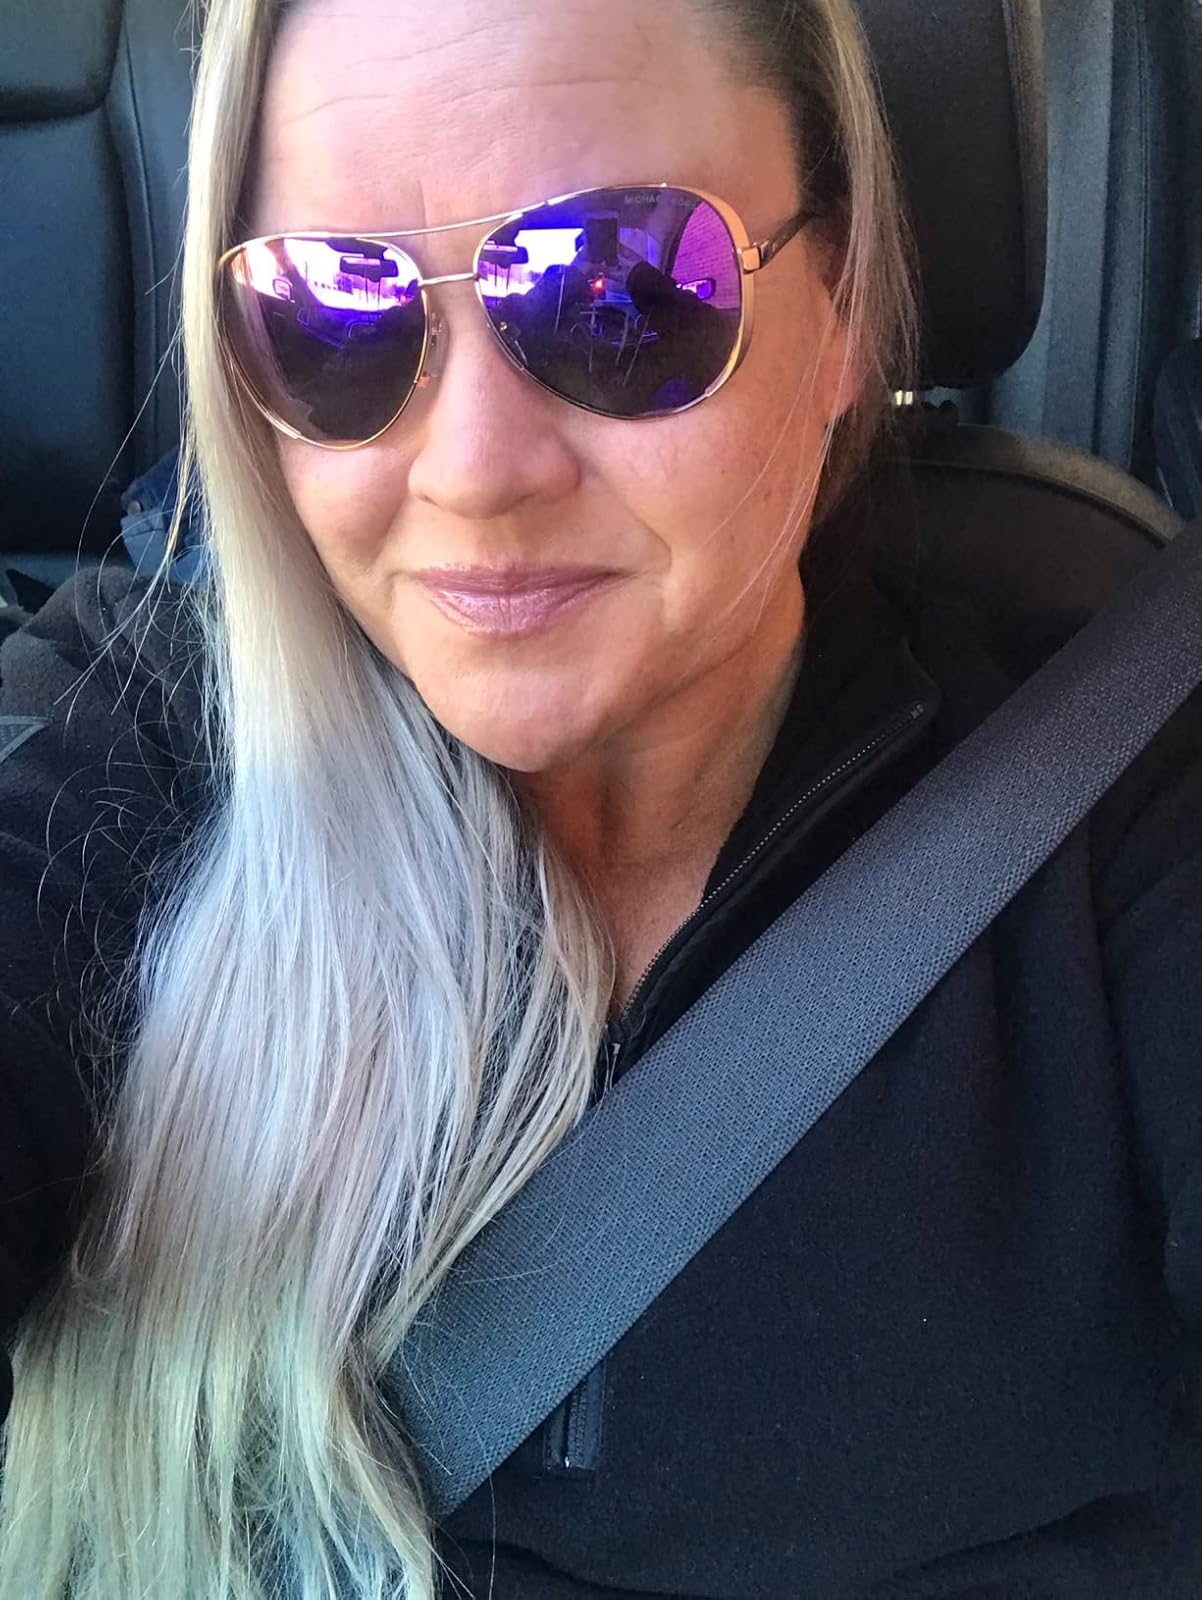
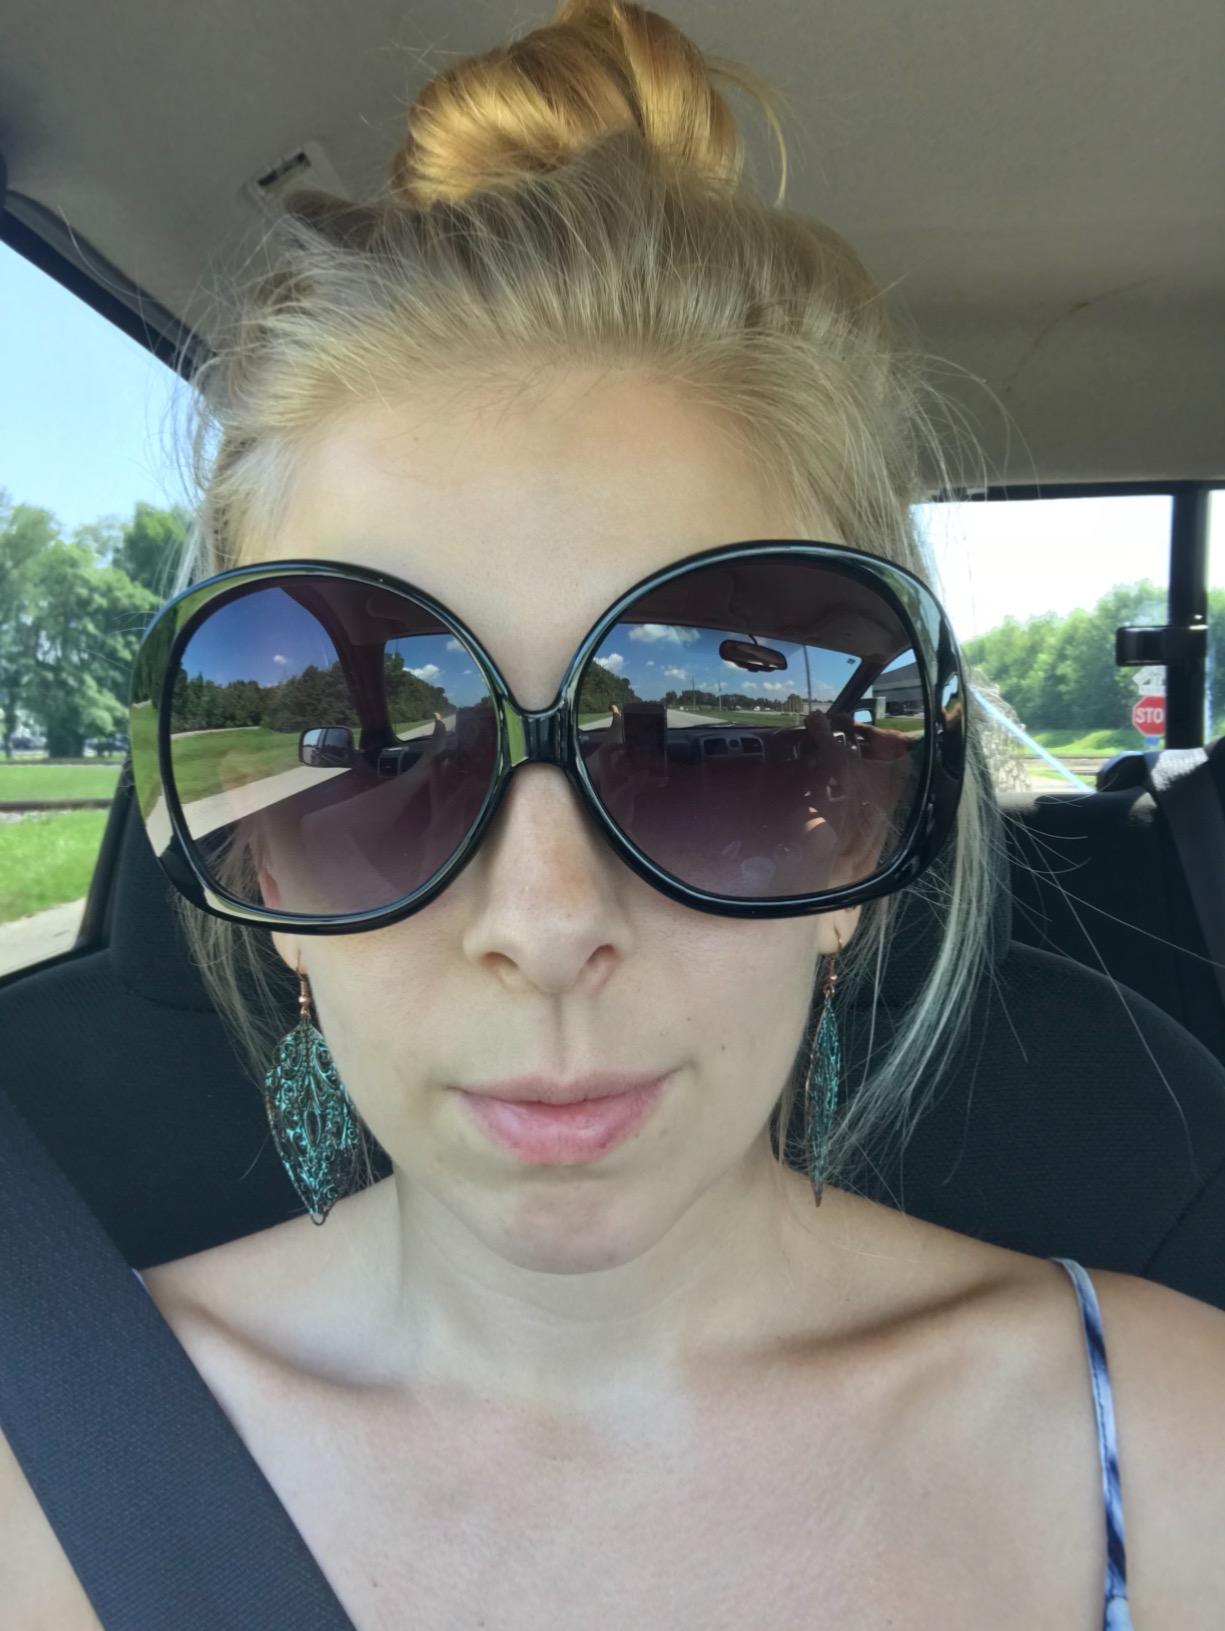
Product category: accessories_sunglasses
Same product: no